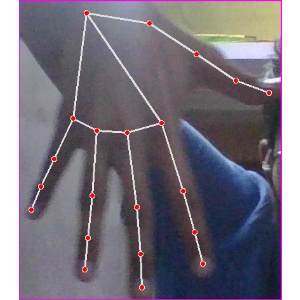
अक्षर: ढ